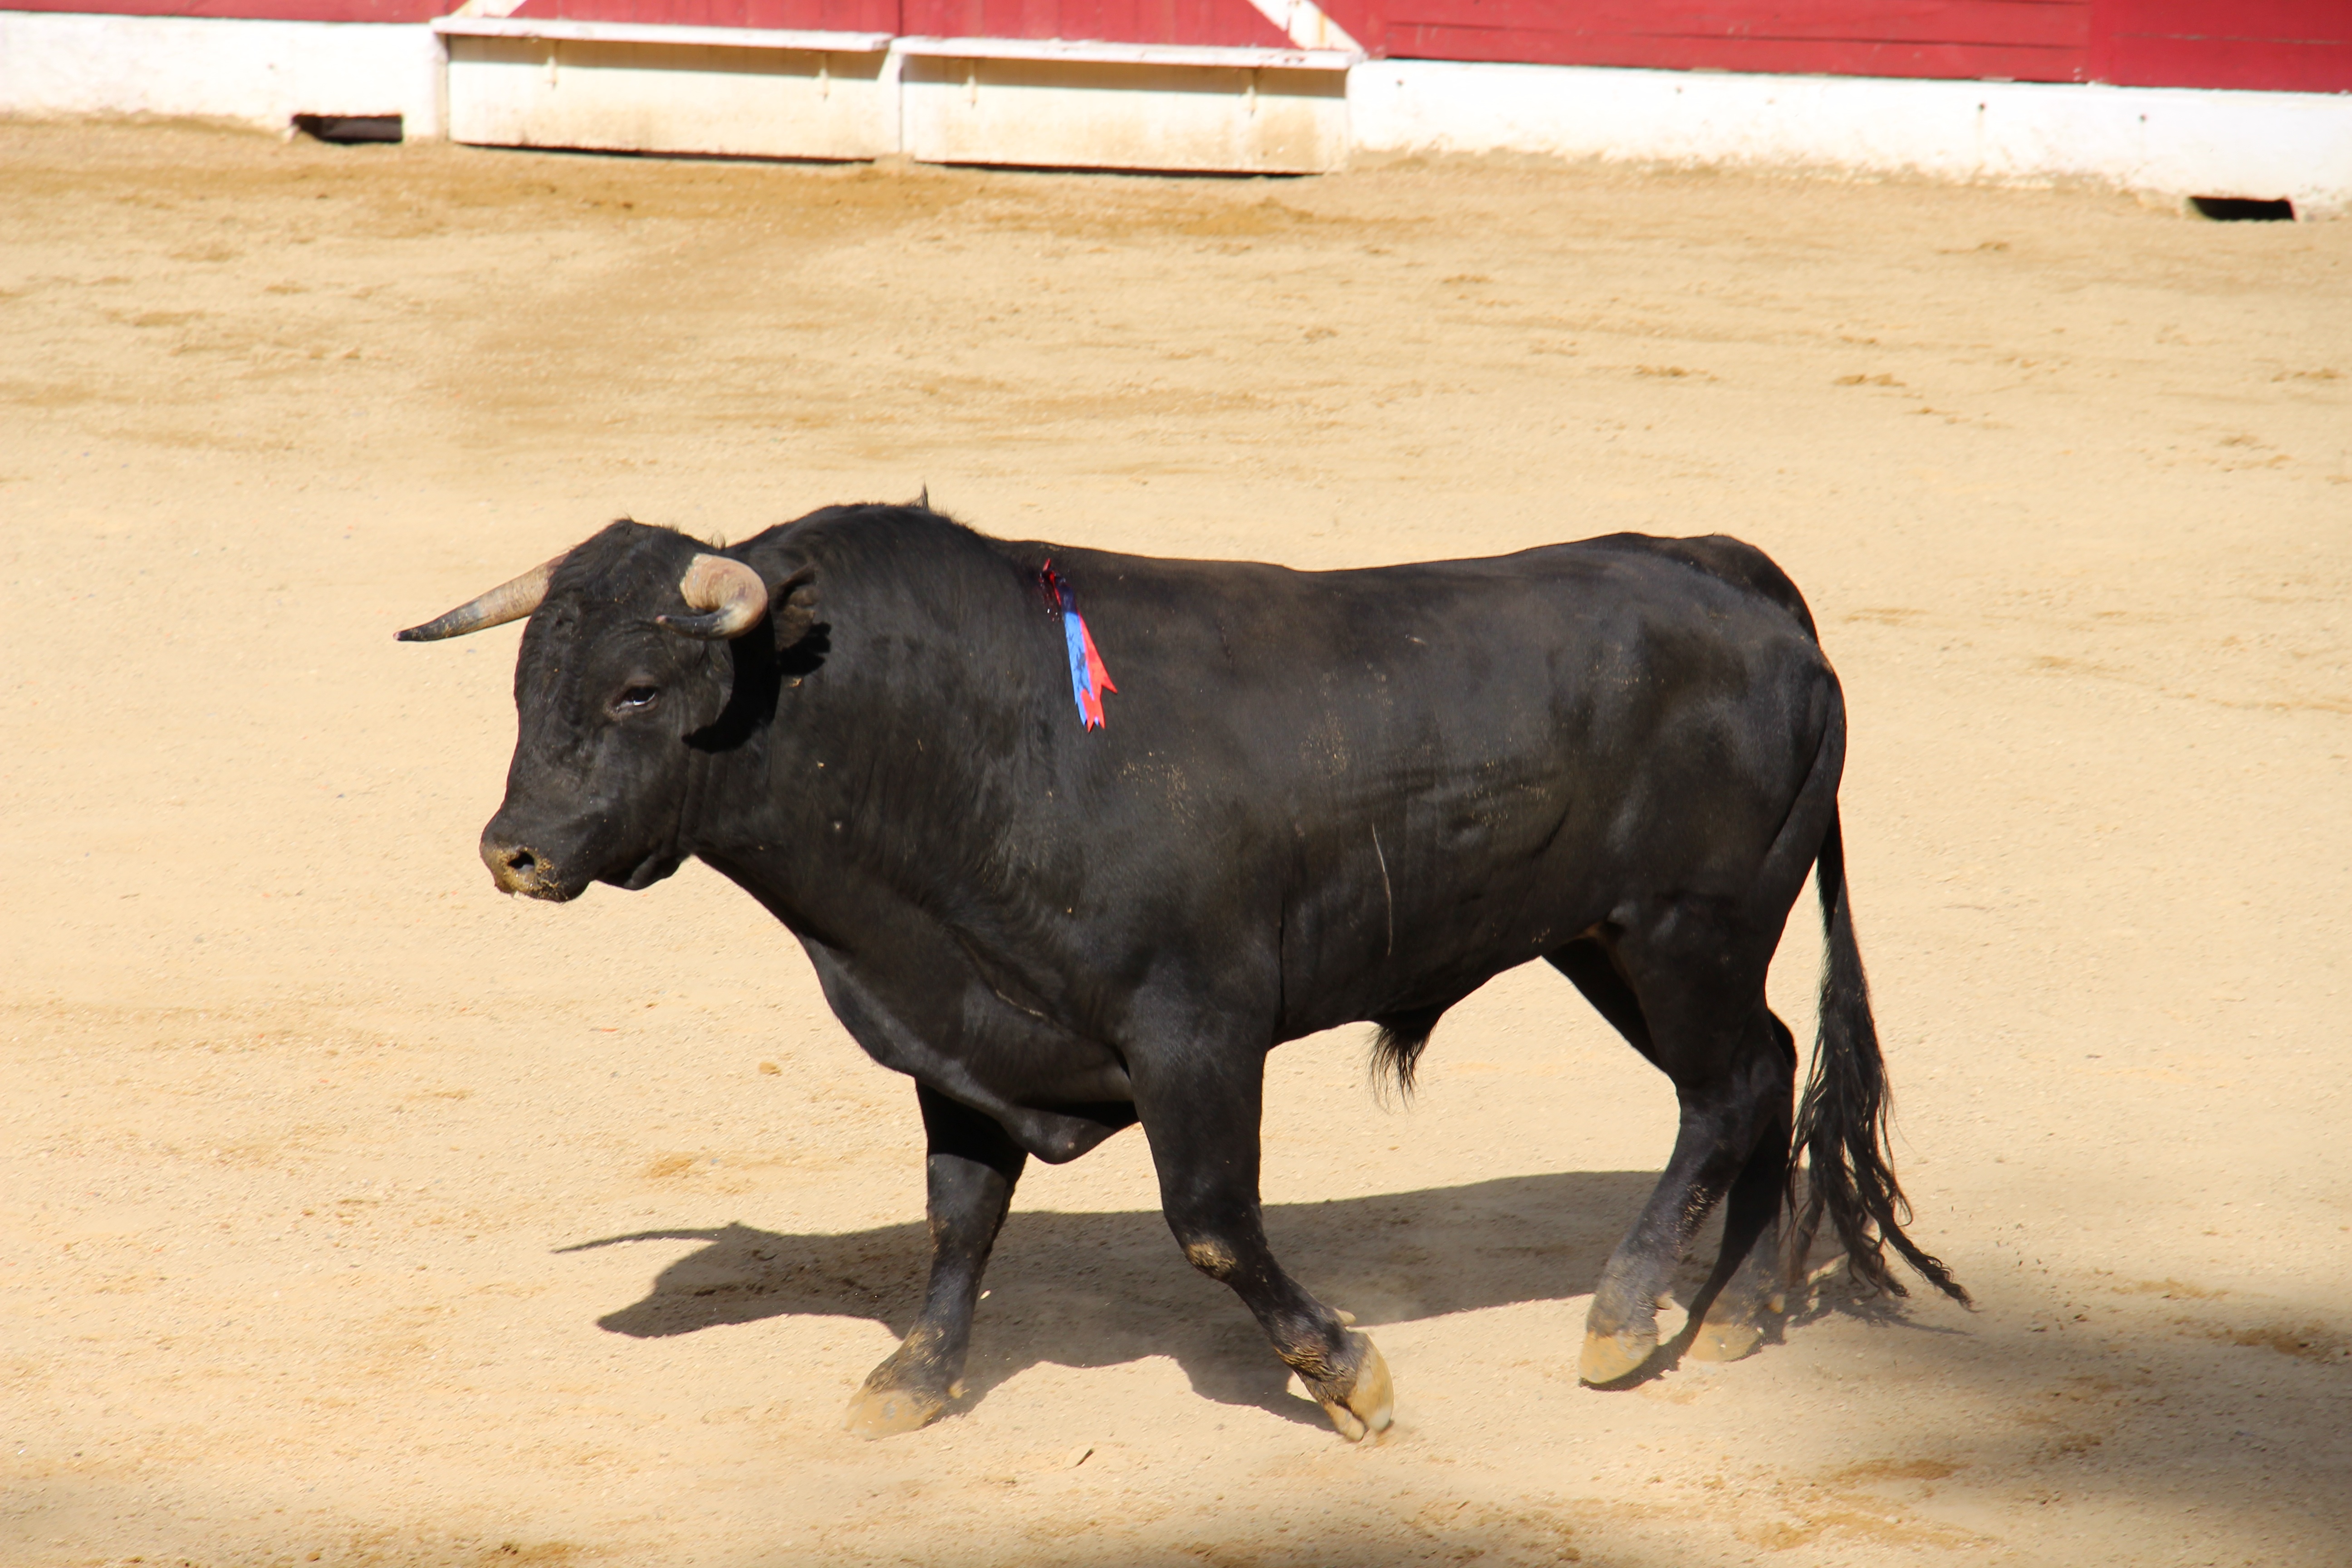
mammal, bull, performance, bullring, tradition, bullfighting, bullfight, performing arts, matador, arenas, cattle like mammal, animal sports, cow goat family